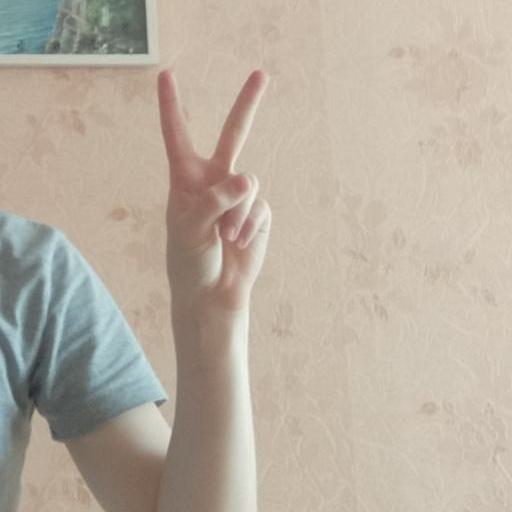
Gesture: peace